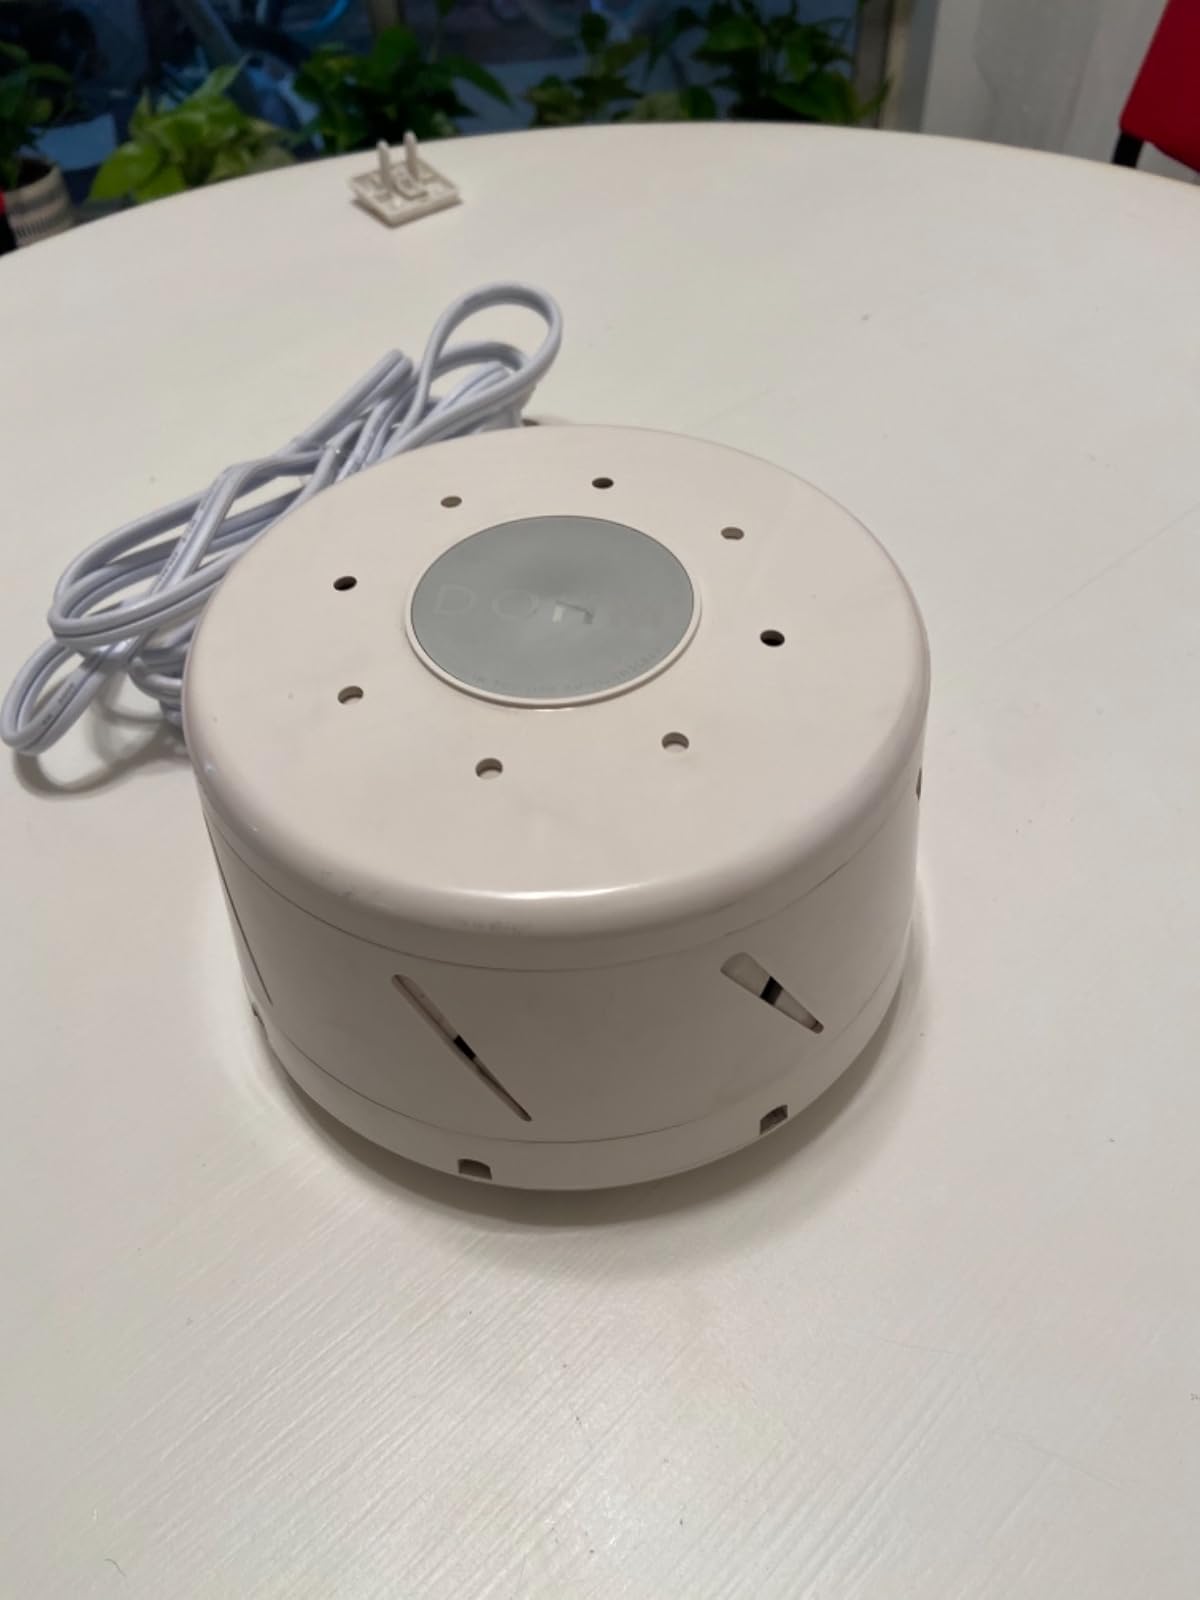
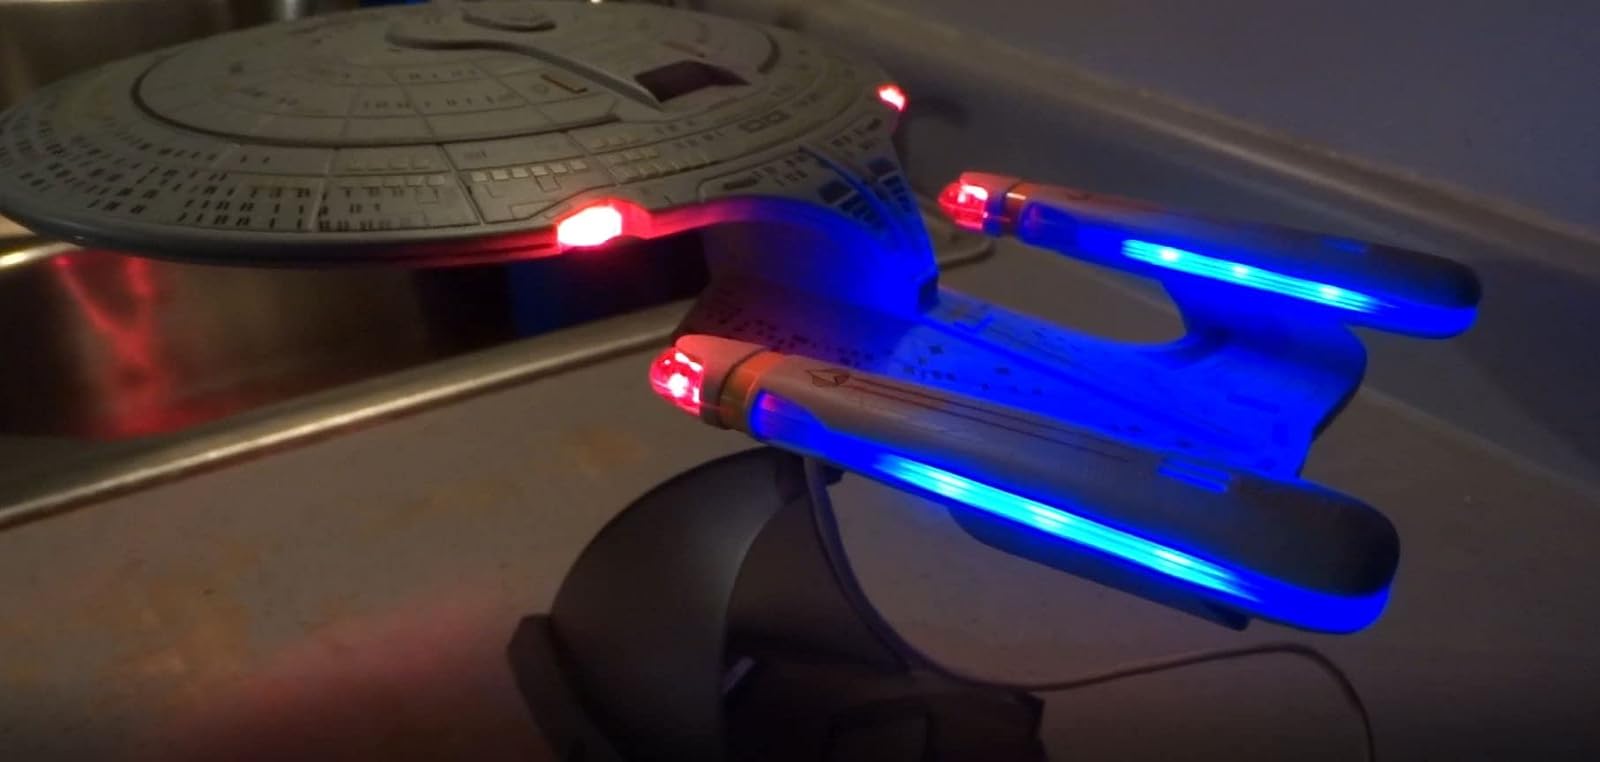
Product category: fan
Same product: no